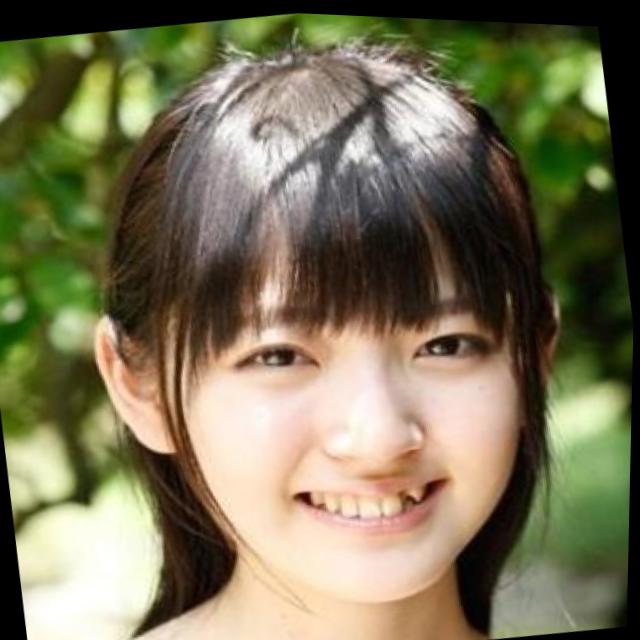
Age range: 13-20